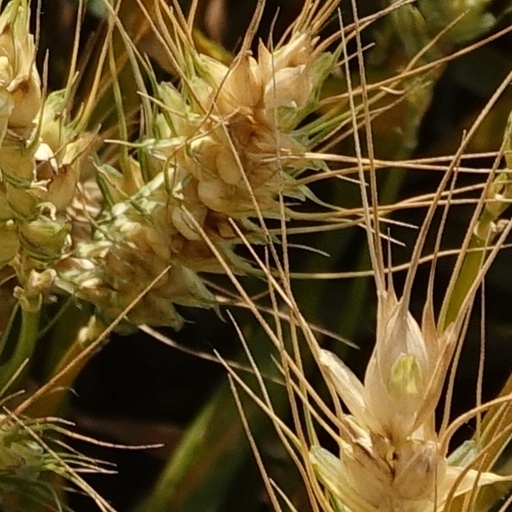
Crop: wheat